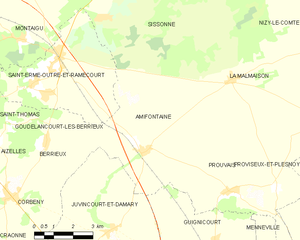
Carte des communes françaises: Amifontaine